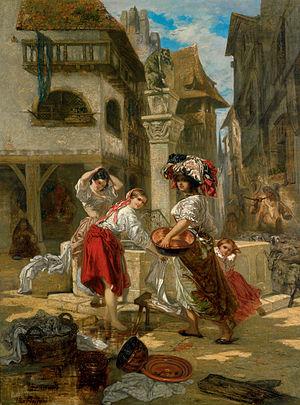
François Apollinaire Félix Haffner, né à Strasbourg le 30 mai 1818 et mort à Le Mesnil-Amelot le 14 janvier 1875, est un artiste peintre français.